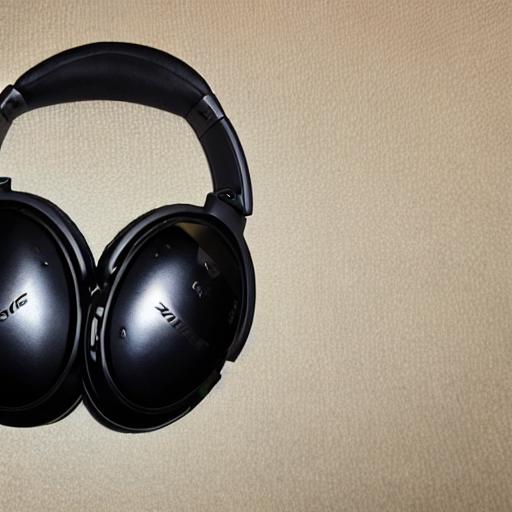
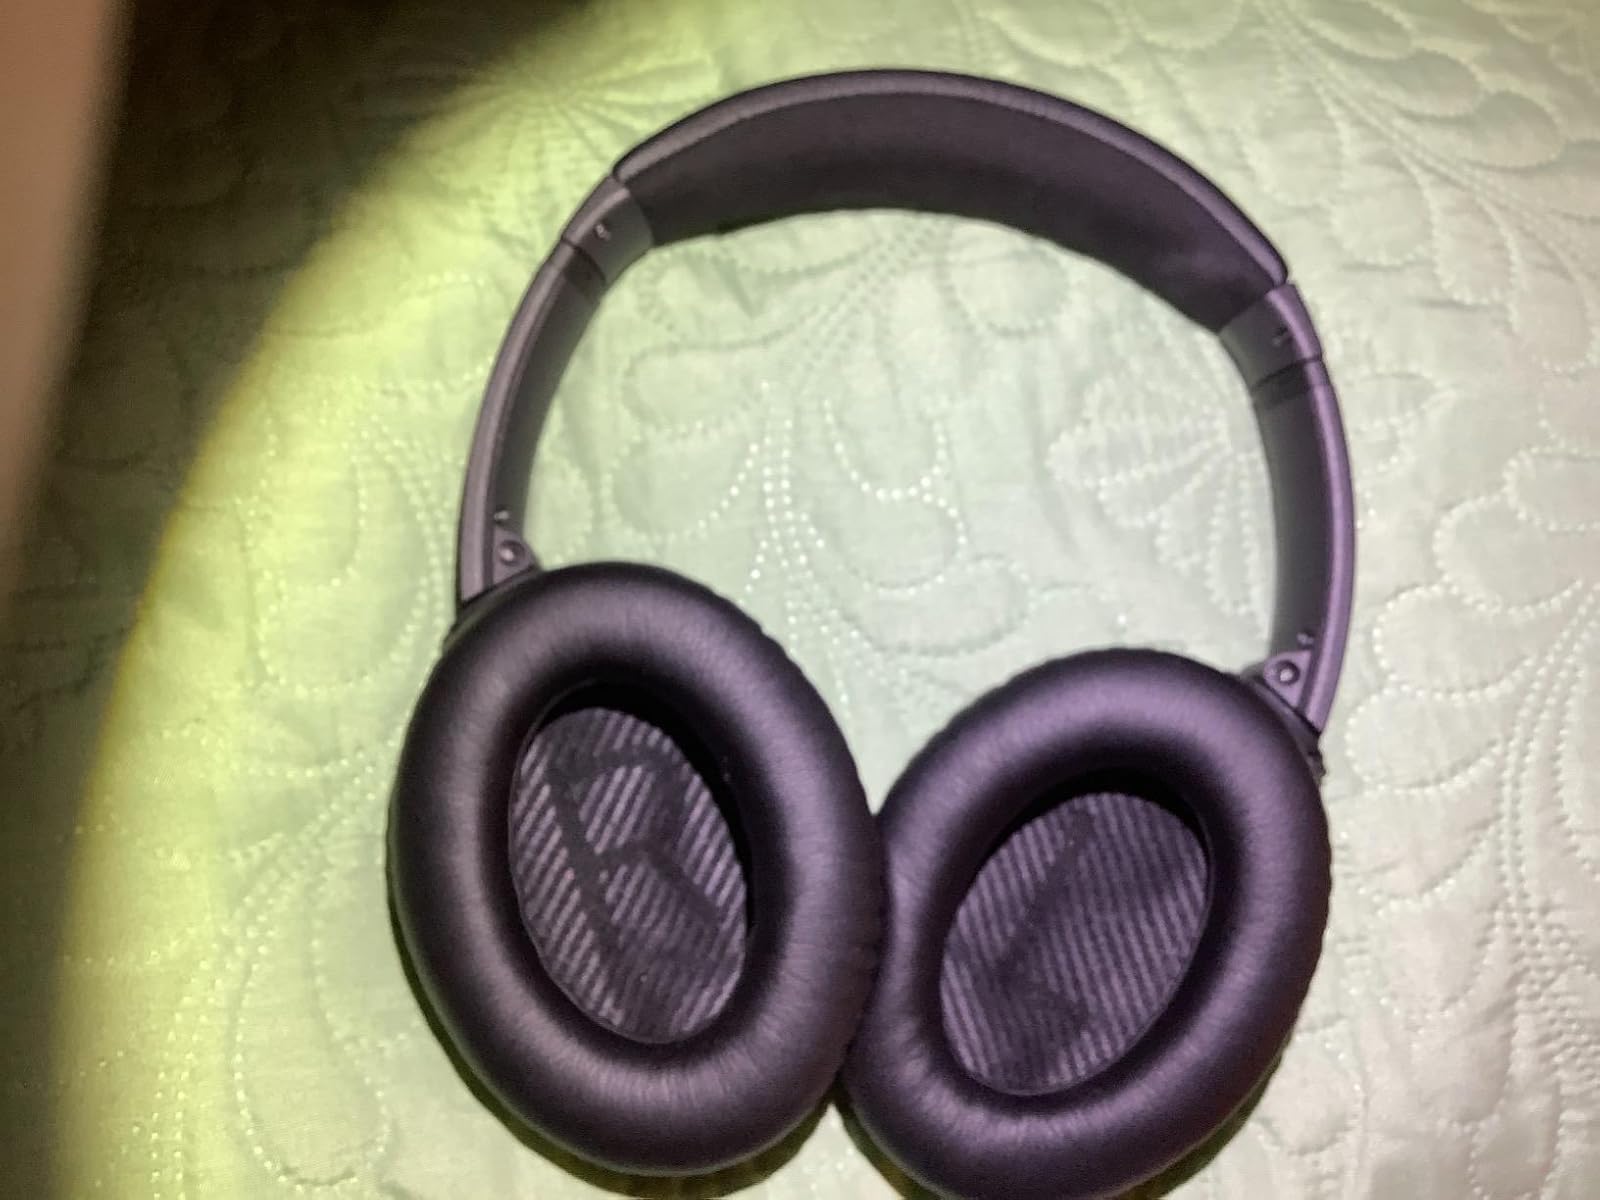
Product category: headphones
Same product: no